Bestival 2006

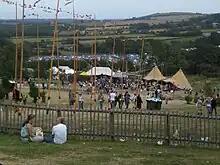
The view over the site.

Bestival 2006 was the third annual Bestival organised by the Rob da Bank's Sunday Best label. It was held at Robin Hill Country Park on the Isle of Wight from 8 to 10 September. Around 17,000 people attended the three-day event. The Bestival is often referred to as a "mini-Glastonbury" with regards to the excellent atmosphere the festival generates.